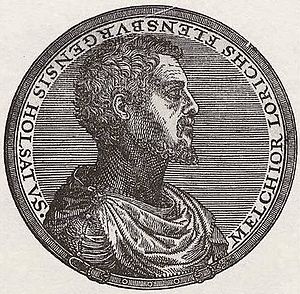
Ti kvinder fra Stralsund / Kunstneren Melchior Lorck
Melchior Lorck: Selvportræt, 1575
Ti kvinder fra Stralsund er en blyantstegning i brunt blæk, tegnet af Melchior Lorck omkring 1571.Tegningen er 22.2 x 31.3 cm. Værket er del af en serie tegninger, som menes at have udgjort forlæg for træsnit, som skulle illustrere en planlagt bog om dragtens historie. Tegningen viser ti kvinder, som er stillet op for at vise forskellige dragter fra 1500-tallet. Kvinderne indtager forskellige positioner, som gør det muligt for Lorck at vise dragterne fra forskellige vinkler.